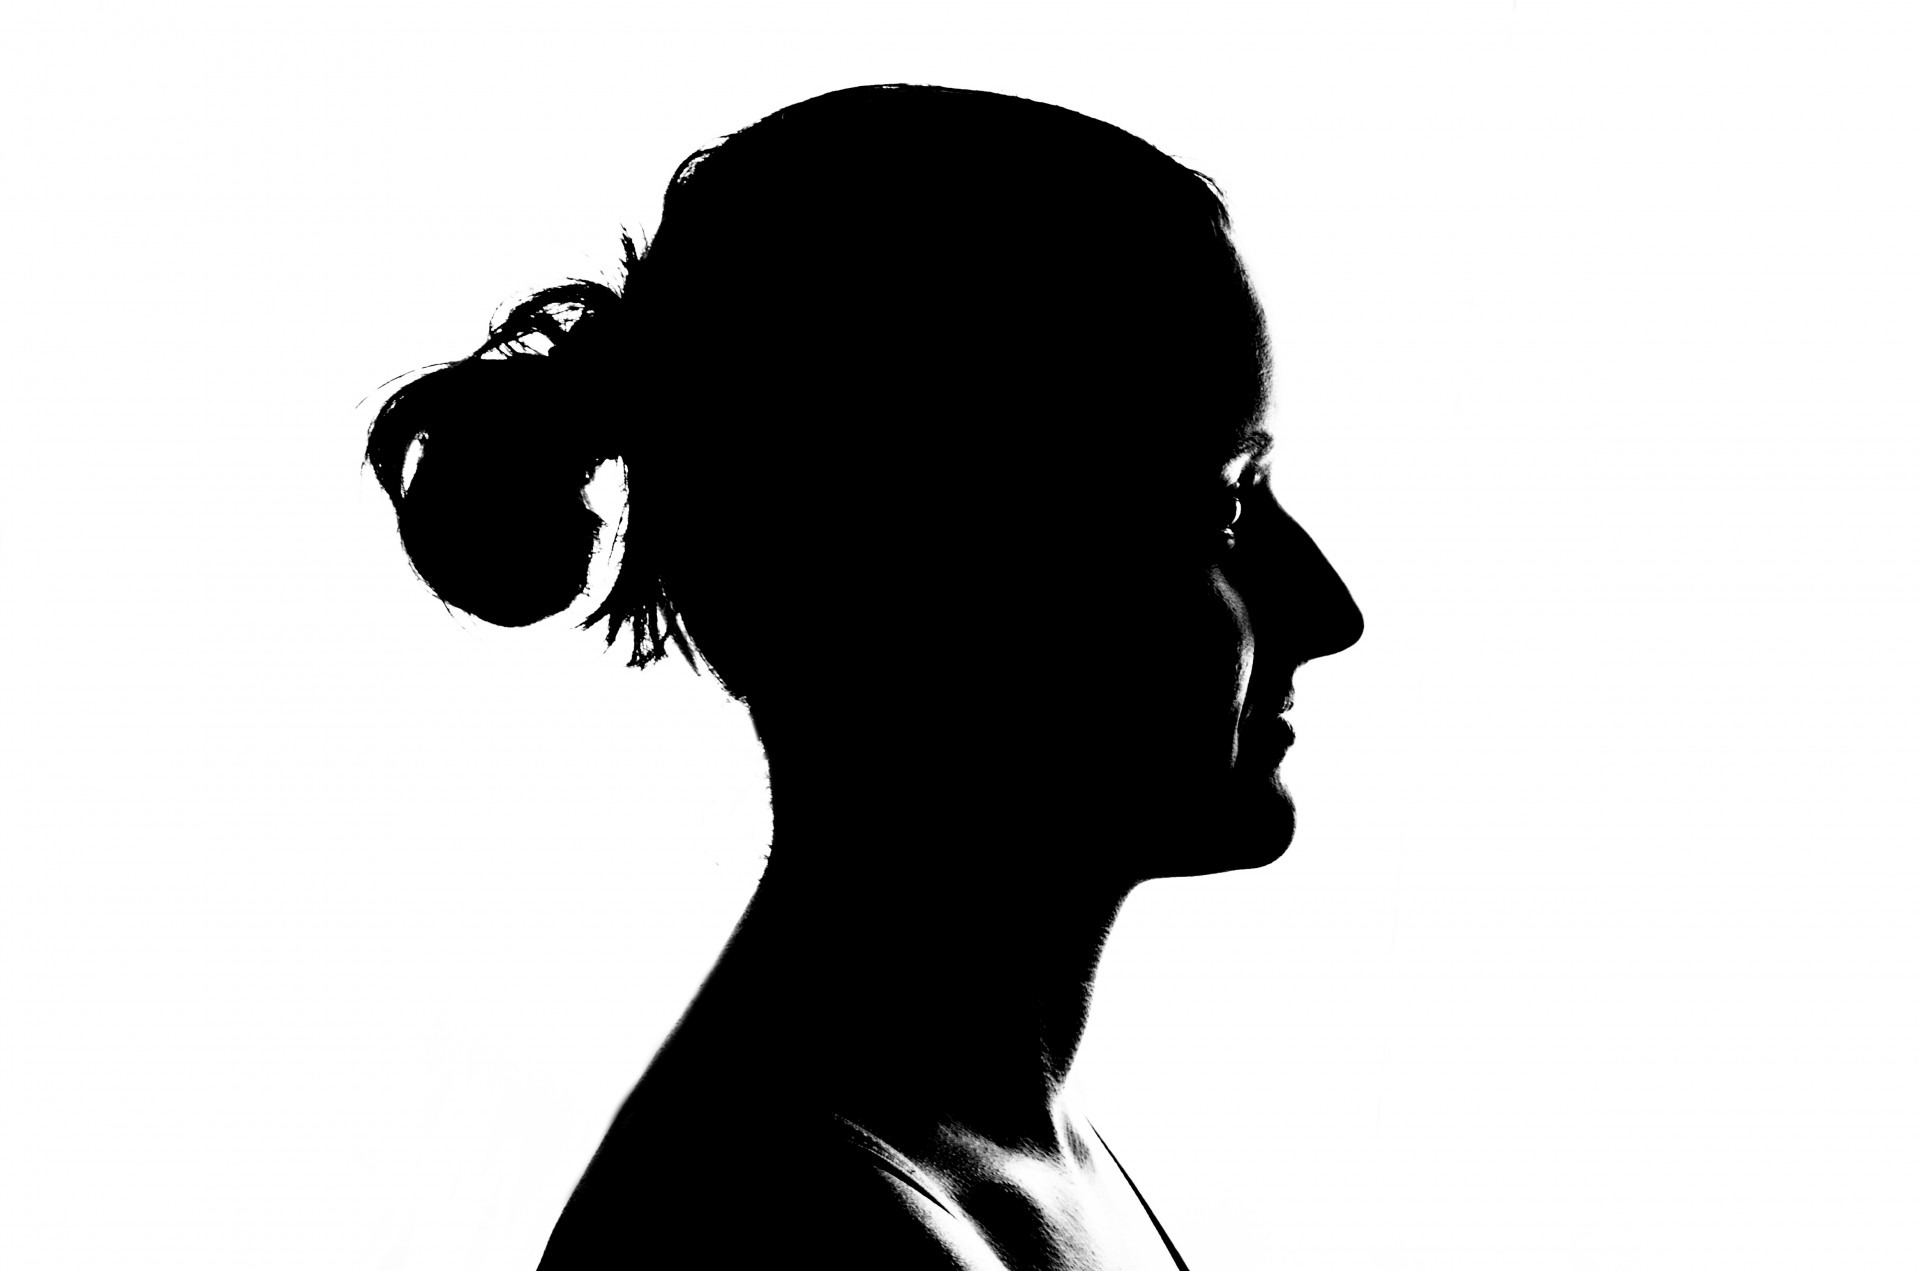
hand, silhouette, outline, person, abstract, black and white, people, girl, white, cute, isolated, profile, dark, female, portrait, model, young, finger, natural, human, black, monochrome, lady, modern, smiling, feminine, face, fun, figure, sketch, drawing, illustration, happiness, lovely, women, head, beauty, form, sense, monochrome photography, delineation